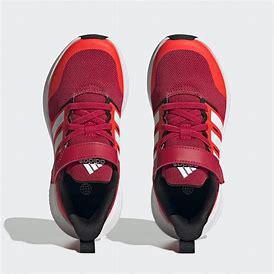
Brand: Adidas
Model: Fortarun